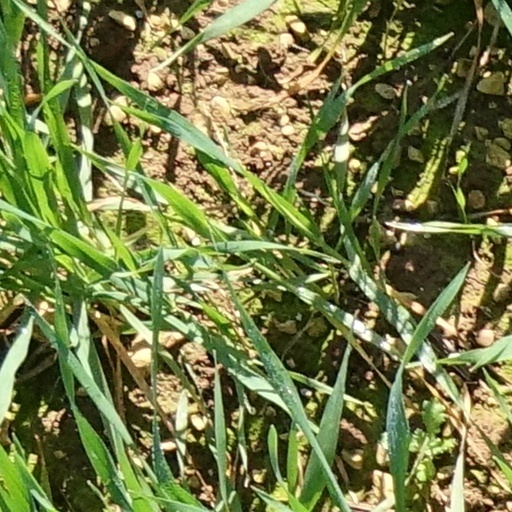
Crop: wheat